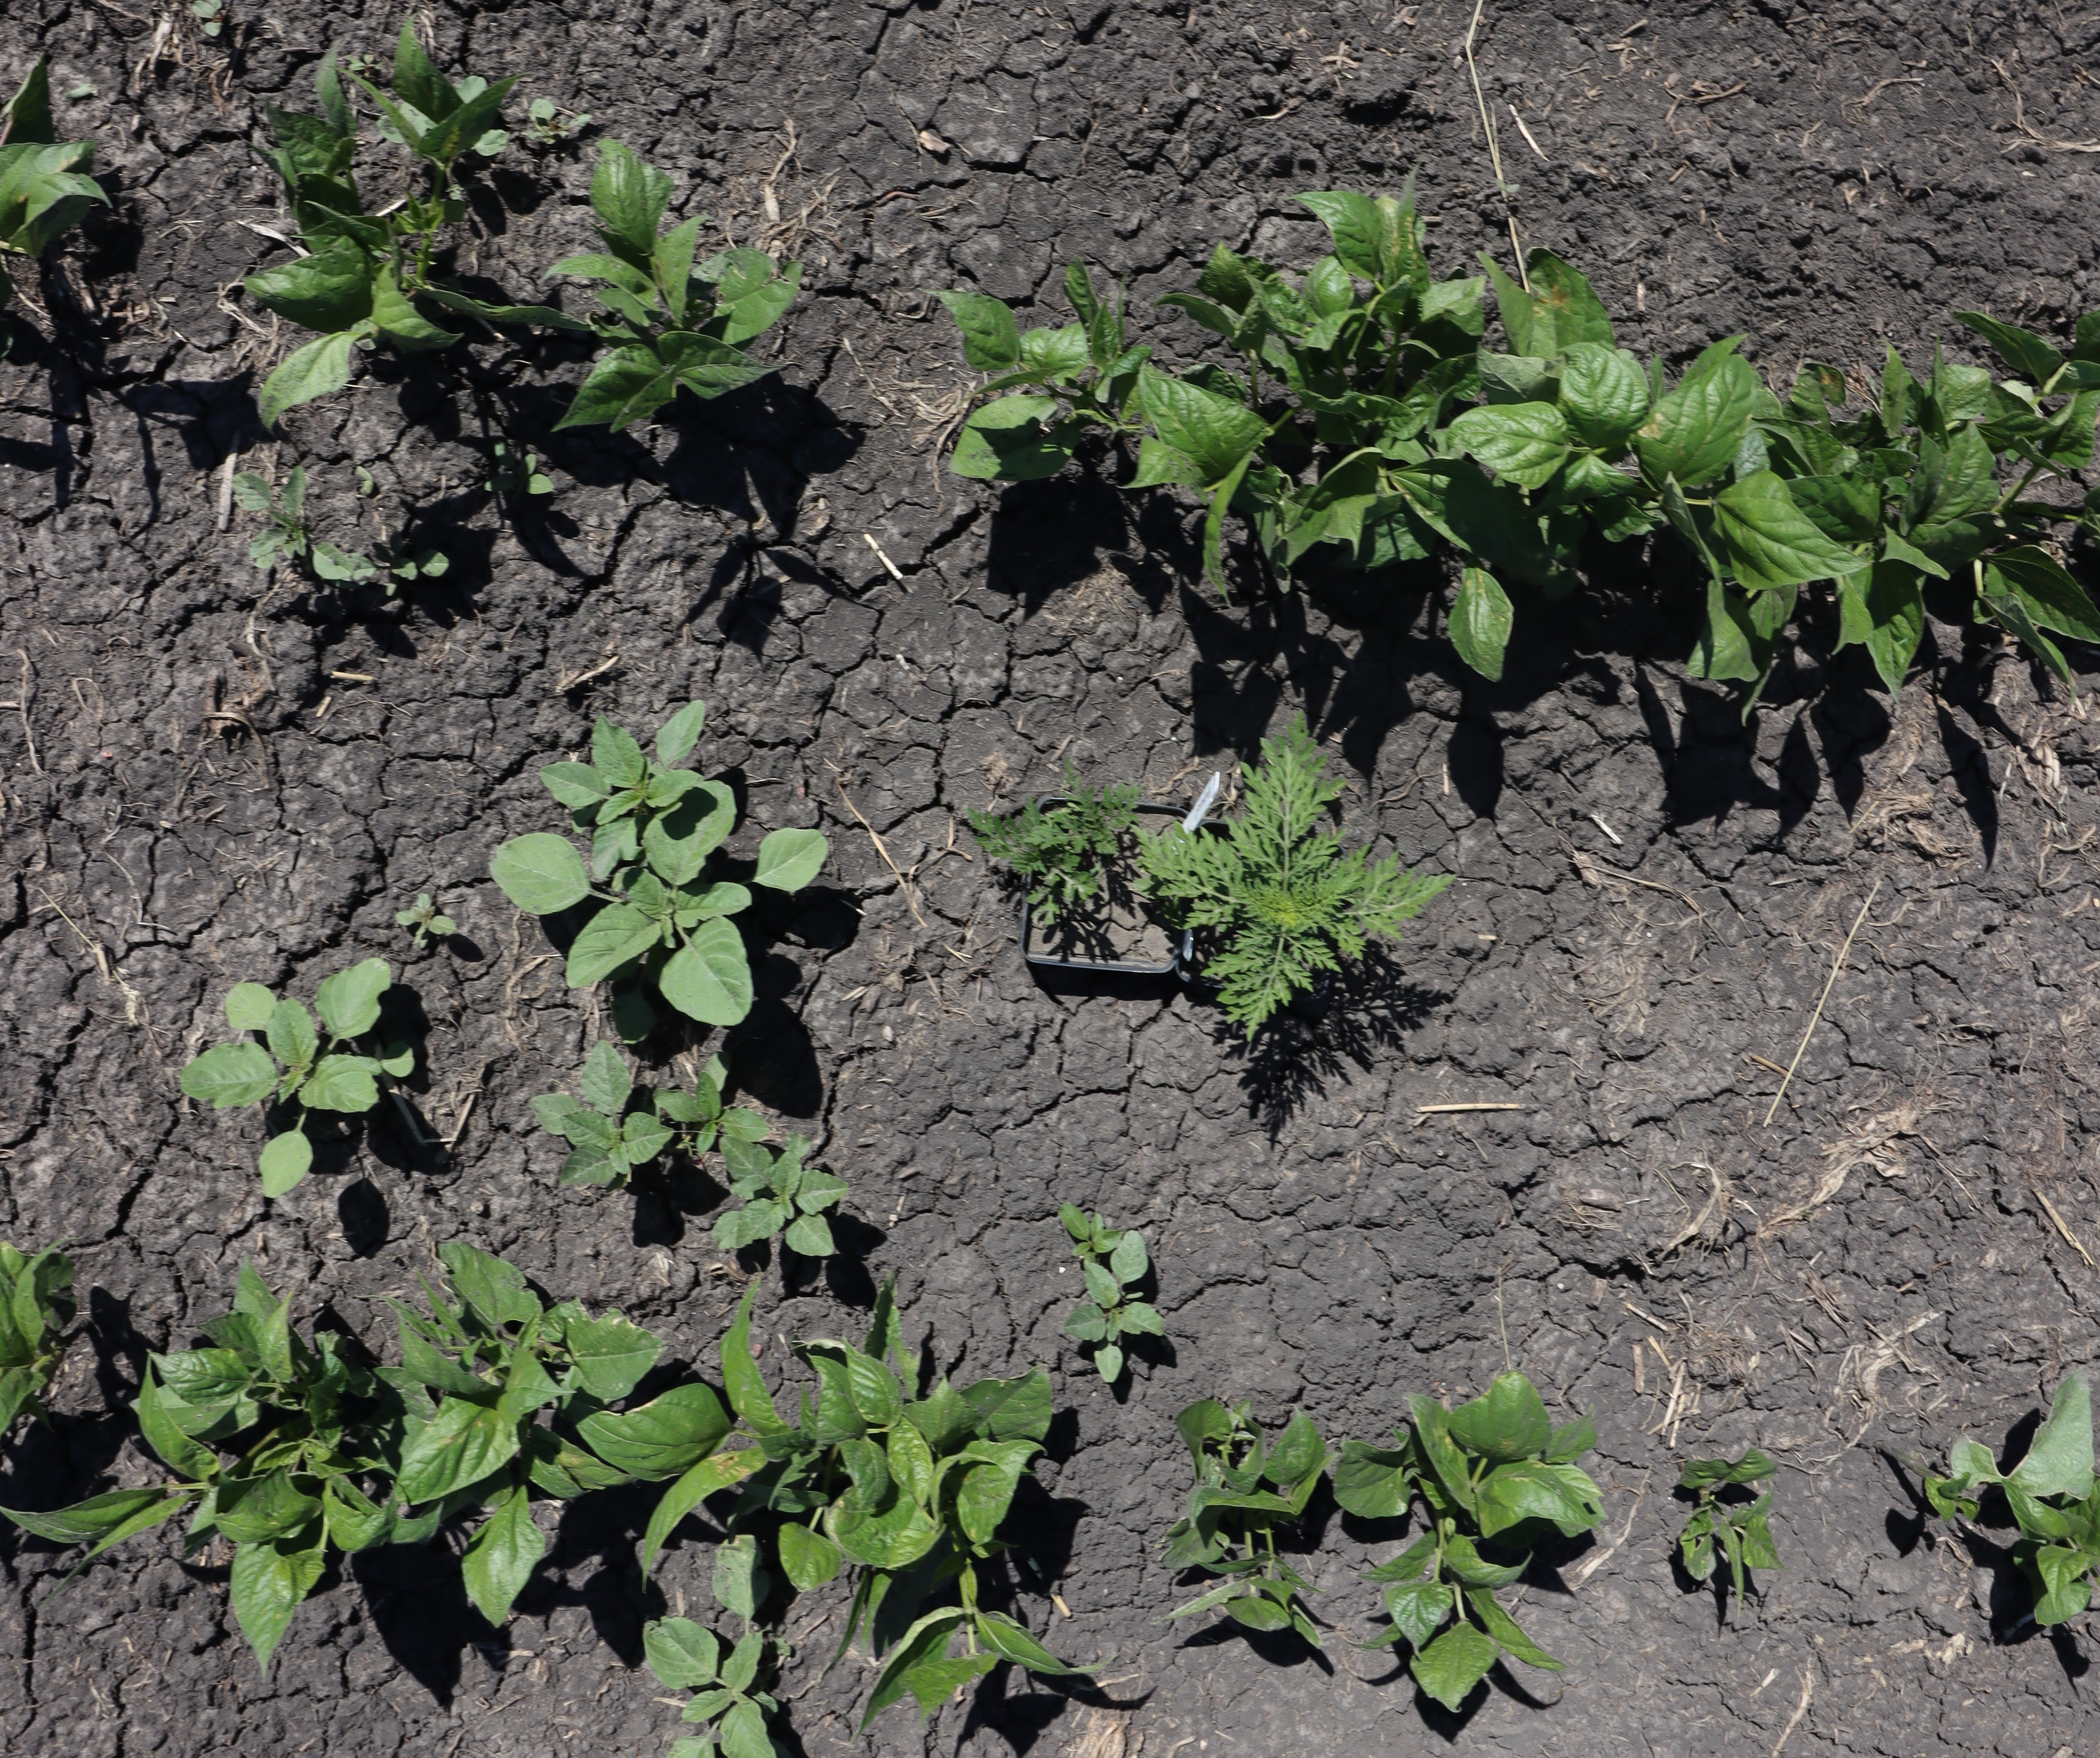
Crop: Black bean
Objects: Ragweed, Ragweed, Blackbean, Blackbean, Blackbean, Blackbean, Blackbean, Blackbean, Blackbean, Blackbean, Blackbean, Blackbean, Blackbean, Blackbean, Blackbean, Blackbean, Blackbean, Blackbean, Blackbean, Blackbean, Blackbean, Blackbean, Blackbean